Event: Nepal Earthquake
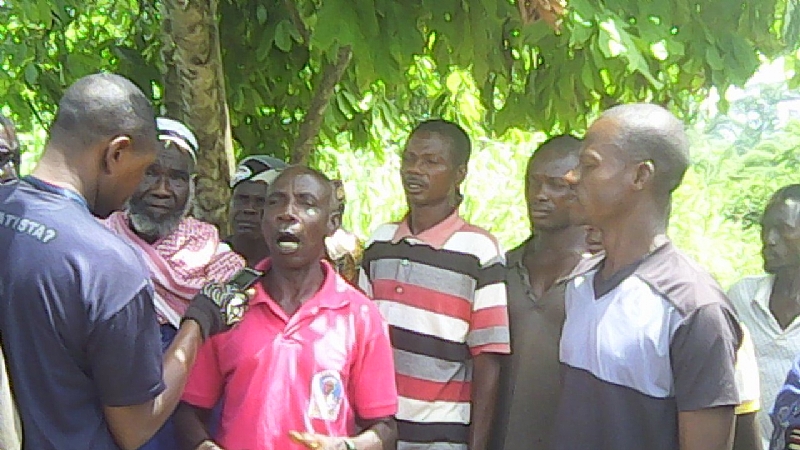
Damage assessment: no_damage